Jan Michaelsen

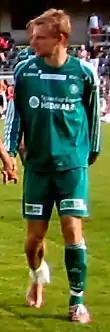
Michaelsen with HamKam in 2007

Jan Munk Michaelsen (born 28 November 1970) is a Danish former professional footballer who is assistant manager of Anderlecht. A midfielder, he made 20 international appearances, scoring one goal for the Denmark national team. He is the son of former Danish footballer, the late Allan Michaelsen.